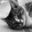
Label: cat